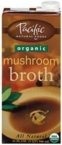
Item Name: Pacific Natural Foods Broth Organic Mushroom 32 oz. (Pack of 12) ( Value Bulk Multi-pack)
Value: 384.0
Unit: Ounce

Price: 4.99